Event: Nepal Earthquake
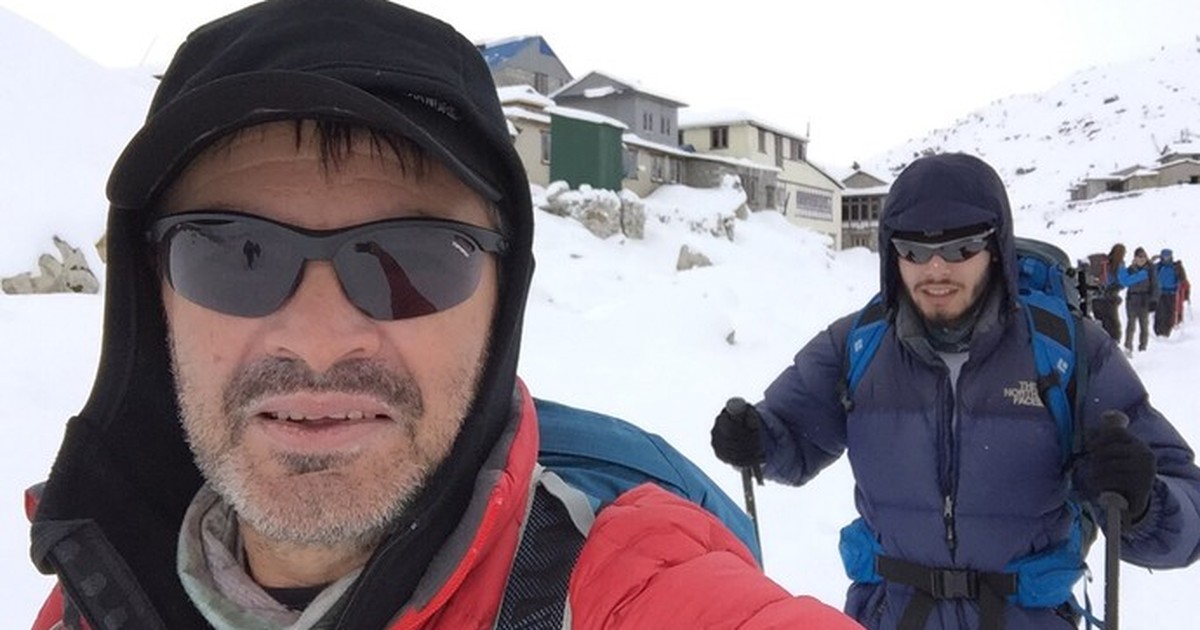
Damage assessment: no_damage